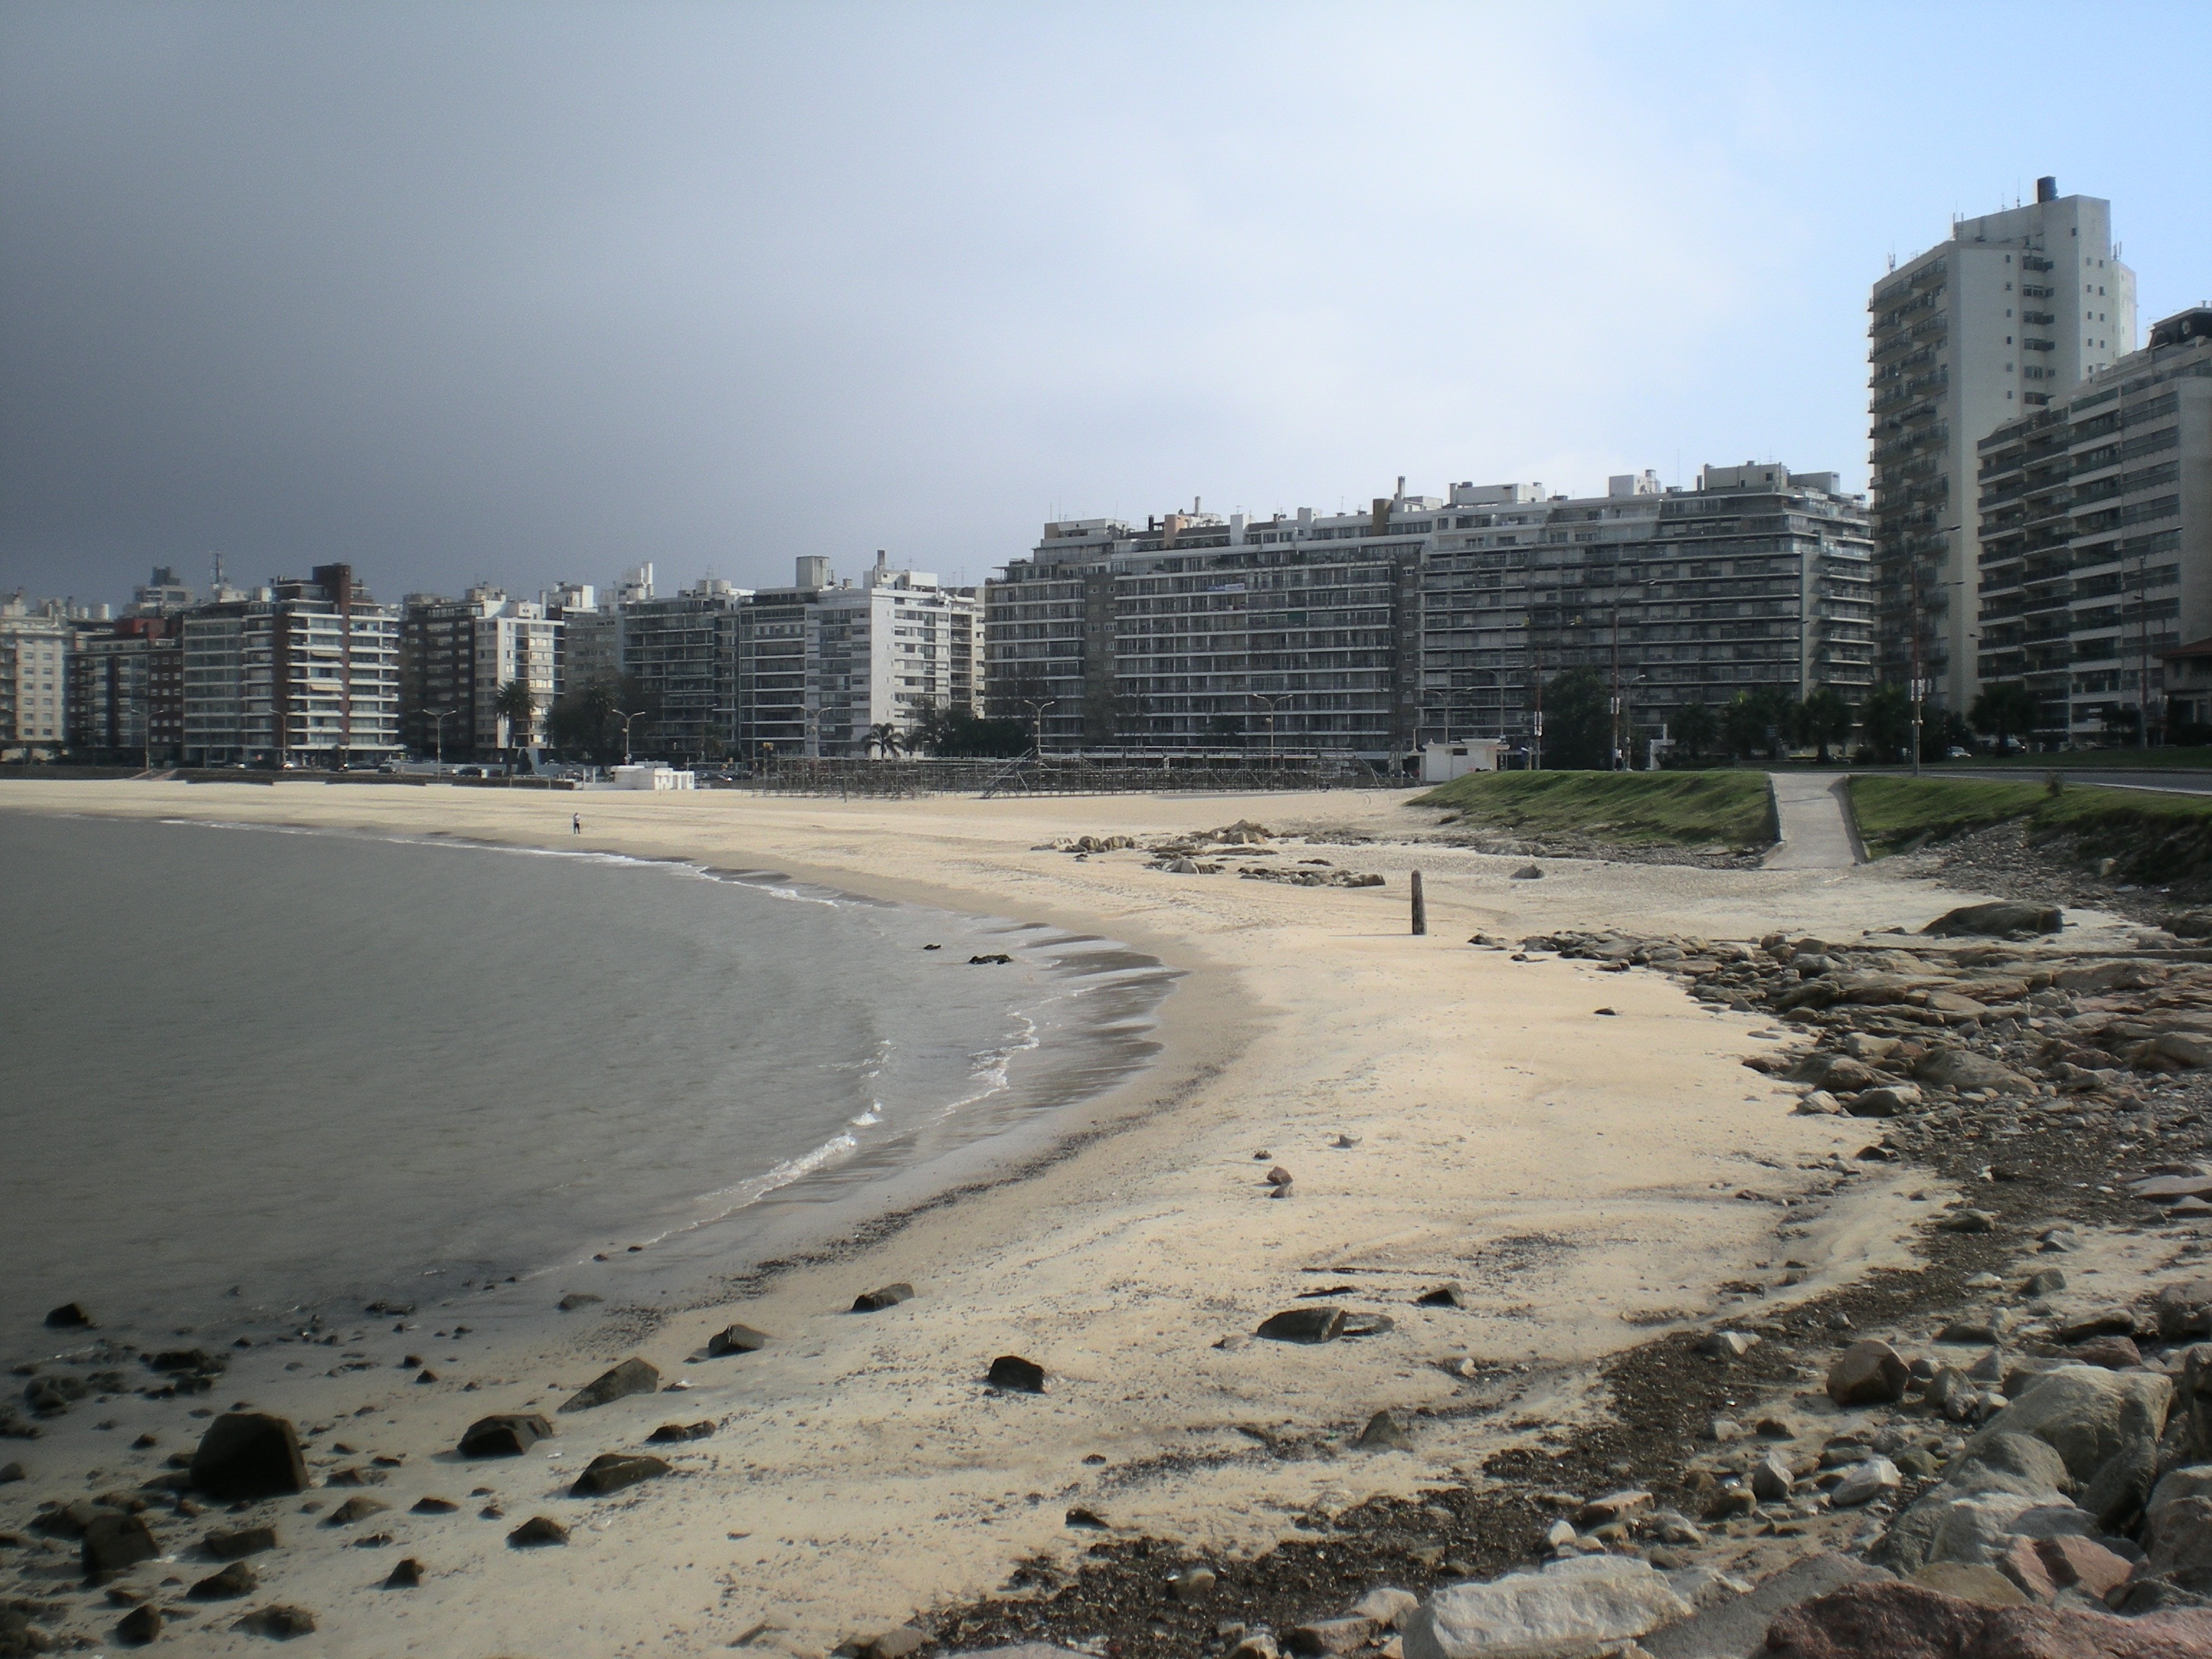
beach, sea, coast, shore, tower, uruguay, montevideo, rambla